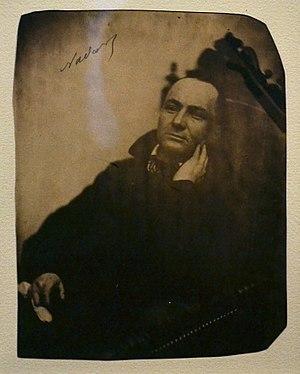
Curiosités esthétiques est un recueil de textes de critique d'art du poète français Charles Baudelaire, paru posthumément en 1868.